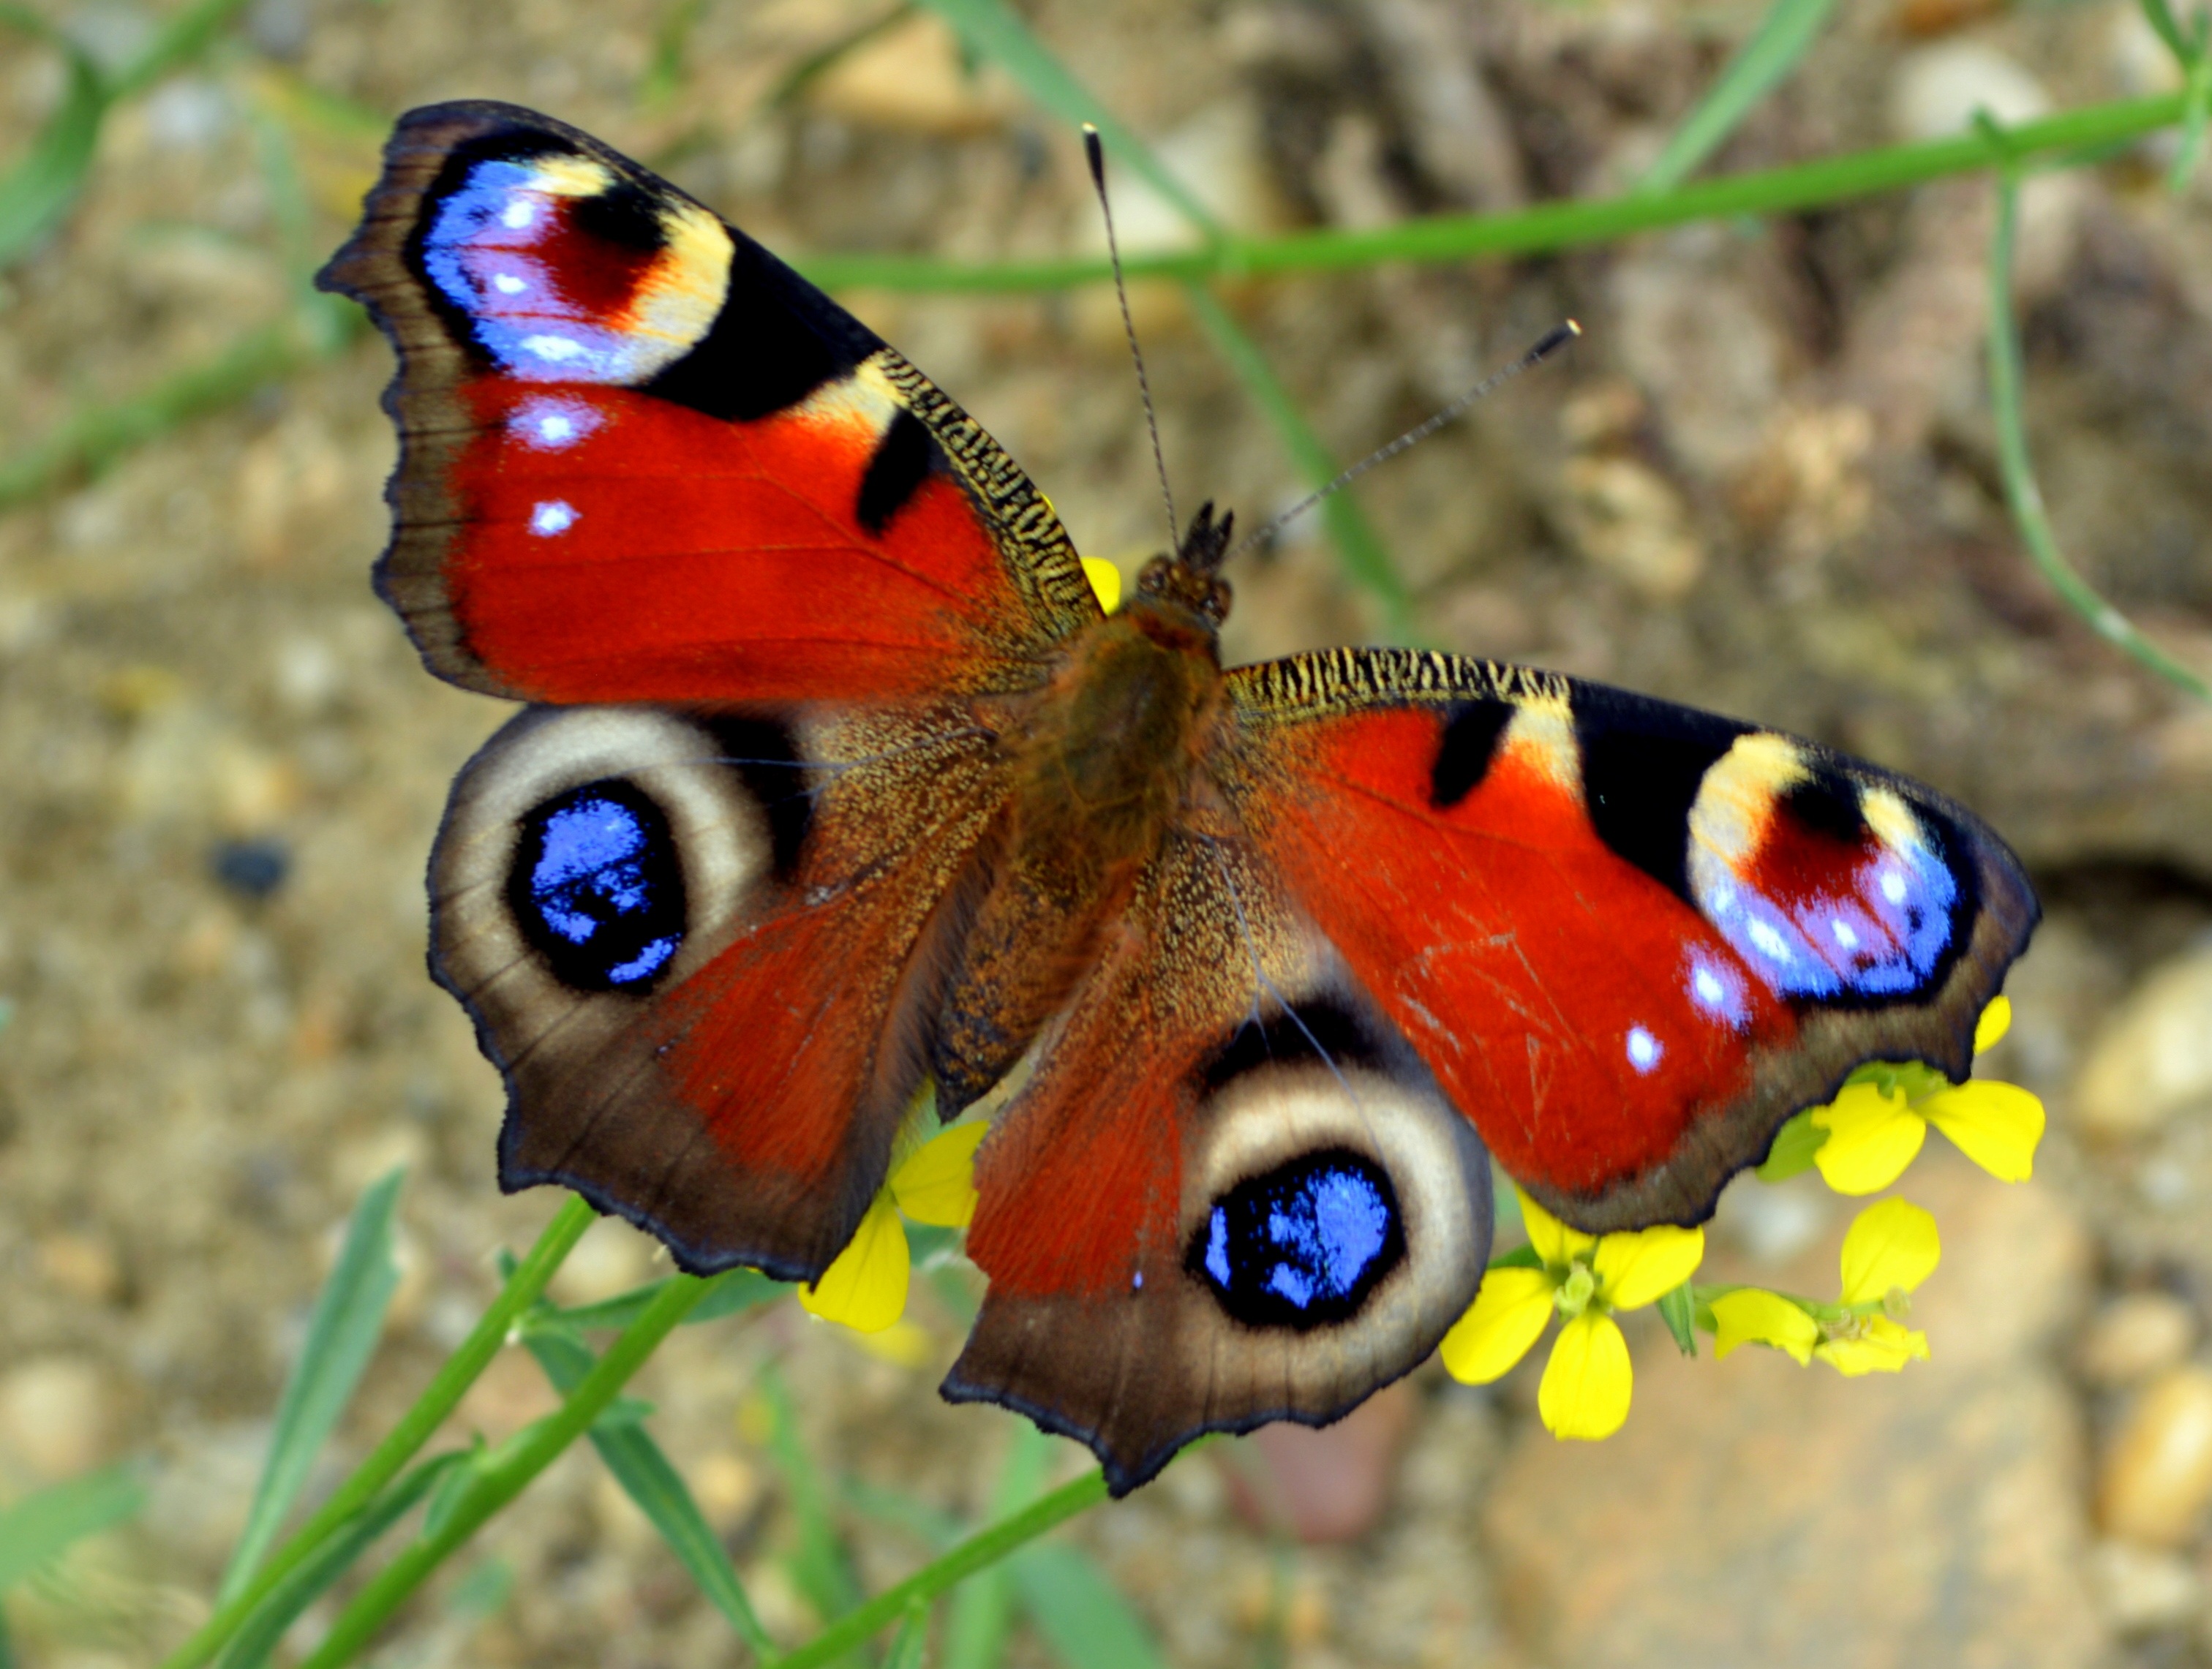
nature, photography, flower, wildlife, insect, butterfly, fauna, invertebrate, close up, monarch butterfly, coloring, macro photography, arthropod, pollinator, moths and butterflies, the eye of the peacock